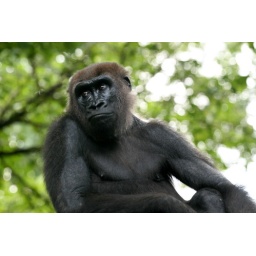
This male gorilla seems to be disintereted in things around him.